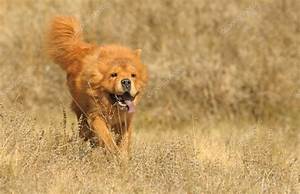
Label: cane